Politics of Paraguay

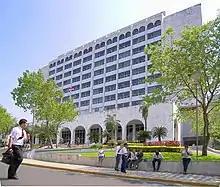
Supreme Court of Paraguay

Paraguay's highest court is the Supreme Court of Paraguay.